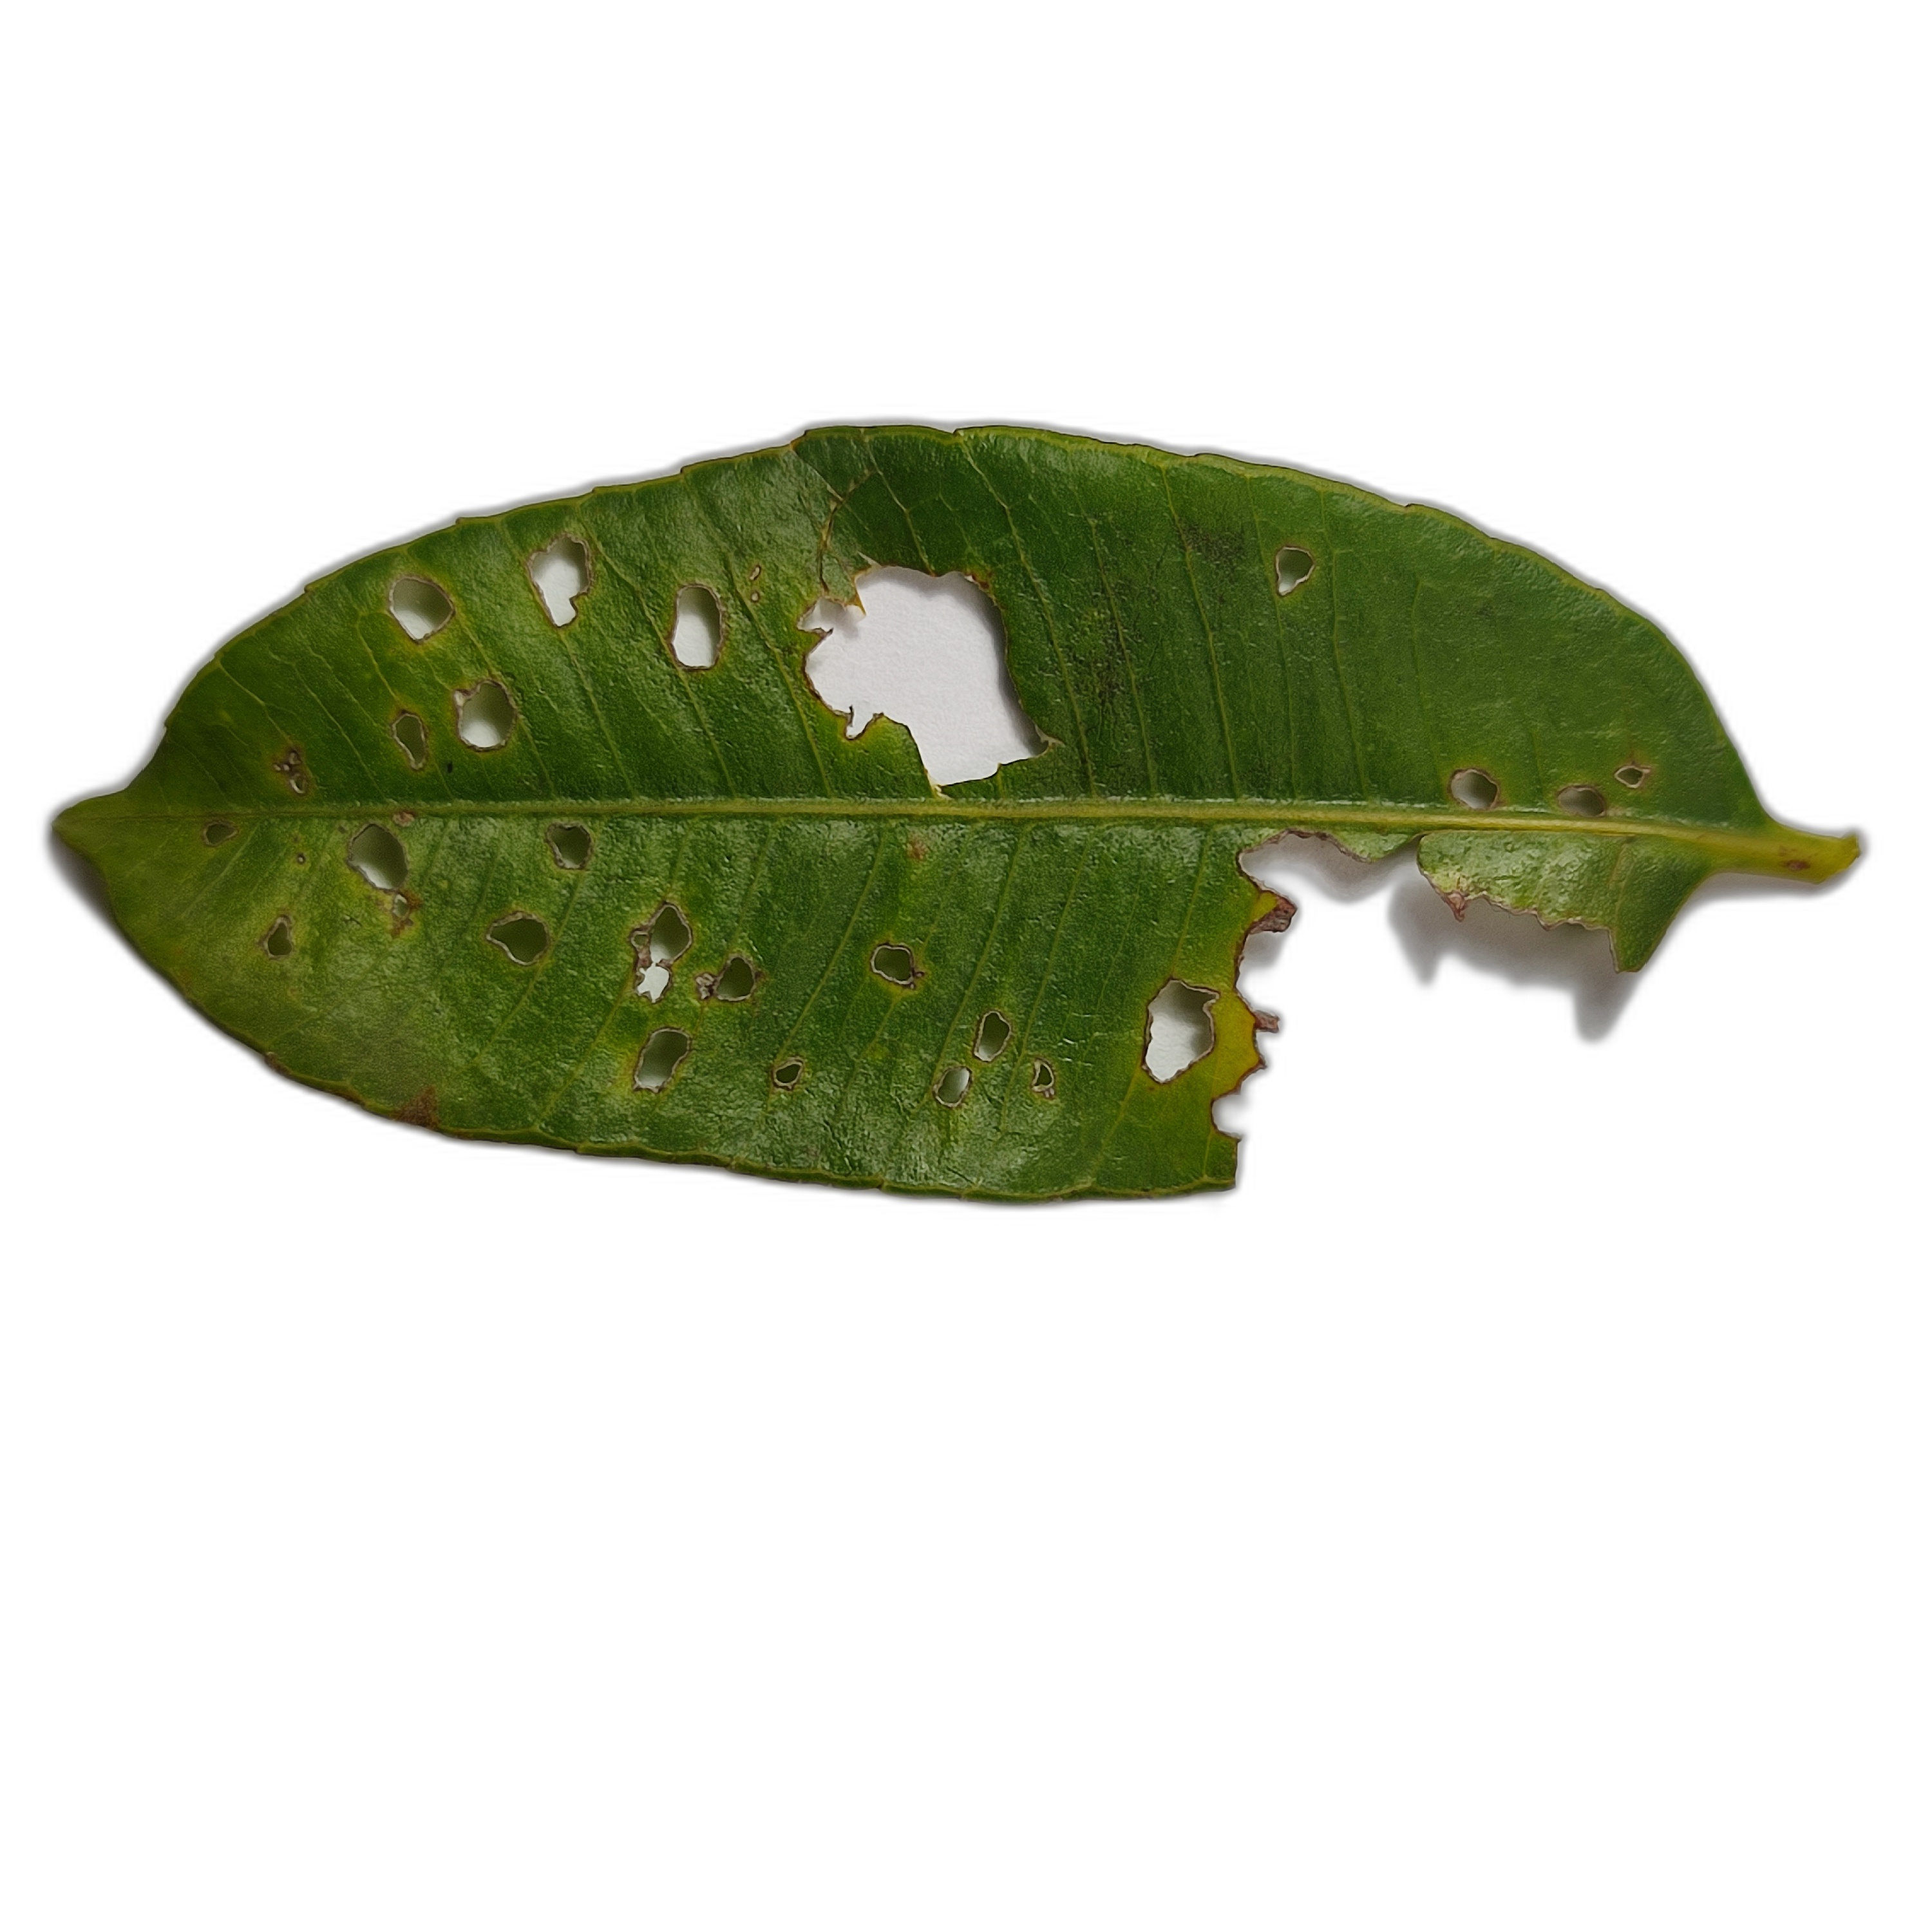
Label: not_healthy